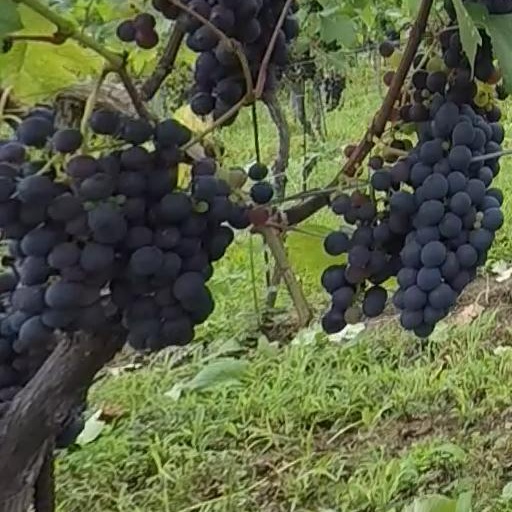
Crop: grape